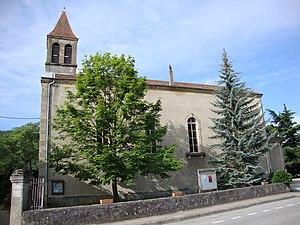
Saint-Laurent-du-Pape est une commune française, située dans le département de l'Ardèche en région Auvergne-Rhône-Alpes.